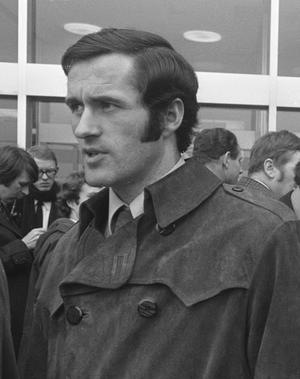
George Graham est un footballeur écossais né le 30 novembre 1944 à Bargeddie, Lanarkshire.
Arsenal Football Club est un club de football anglais fondé le 1ᵉʳ décembre 1886 à Londres. Son siège est situé dans le borough londonien d'Islington.
Martin Raymond Keown, né le 24 juillet 1966 à Oxford, est un footballeur international britannique. Son fils Niall est aussi footballeur